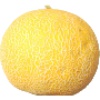
Label: Cantaloupe 1